Vladimir Bonch-Bruyevich

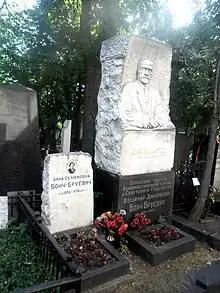
Grave of Vladimir Bonch-Bruyevich at the Novodevichy Cemetery

Between 1920 and 1929 he was the organizer and leader of a farm that supplied its products mostly to the leaders of the Communist party and the government.